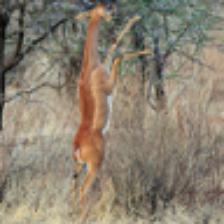
Label: NonHuman